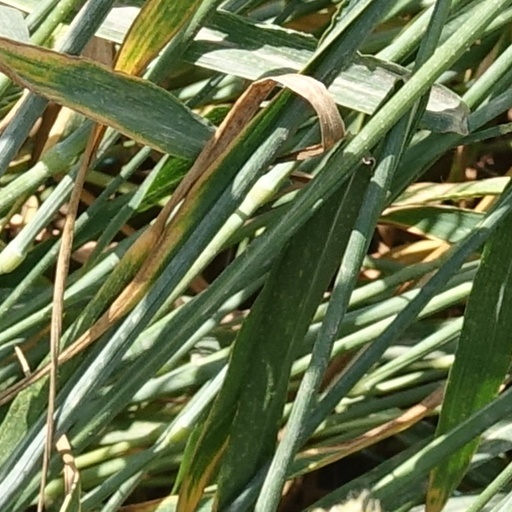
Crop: wheat